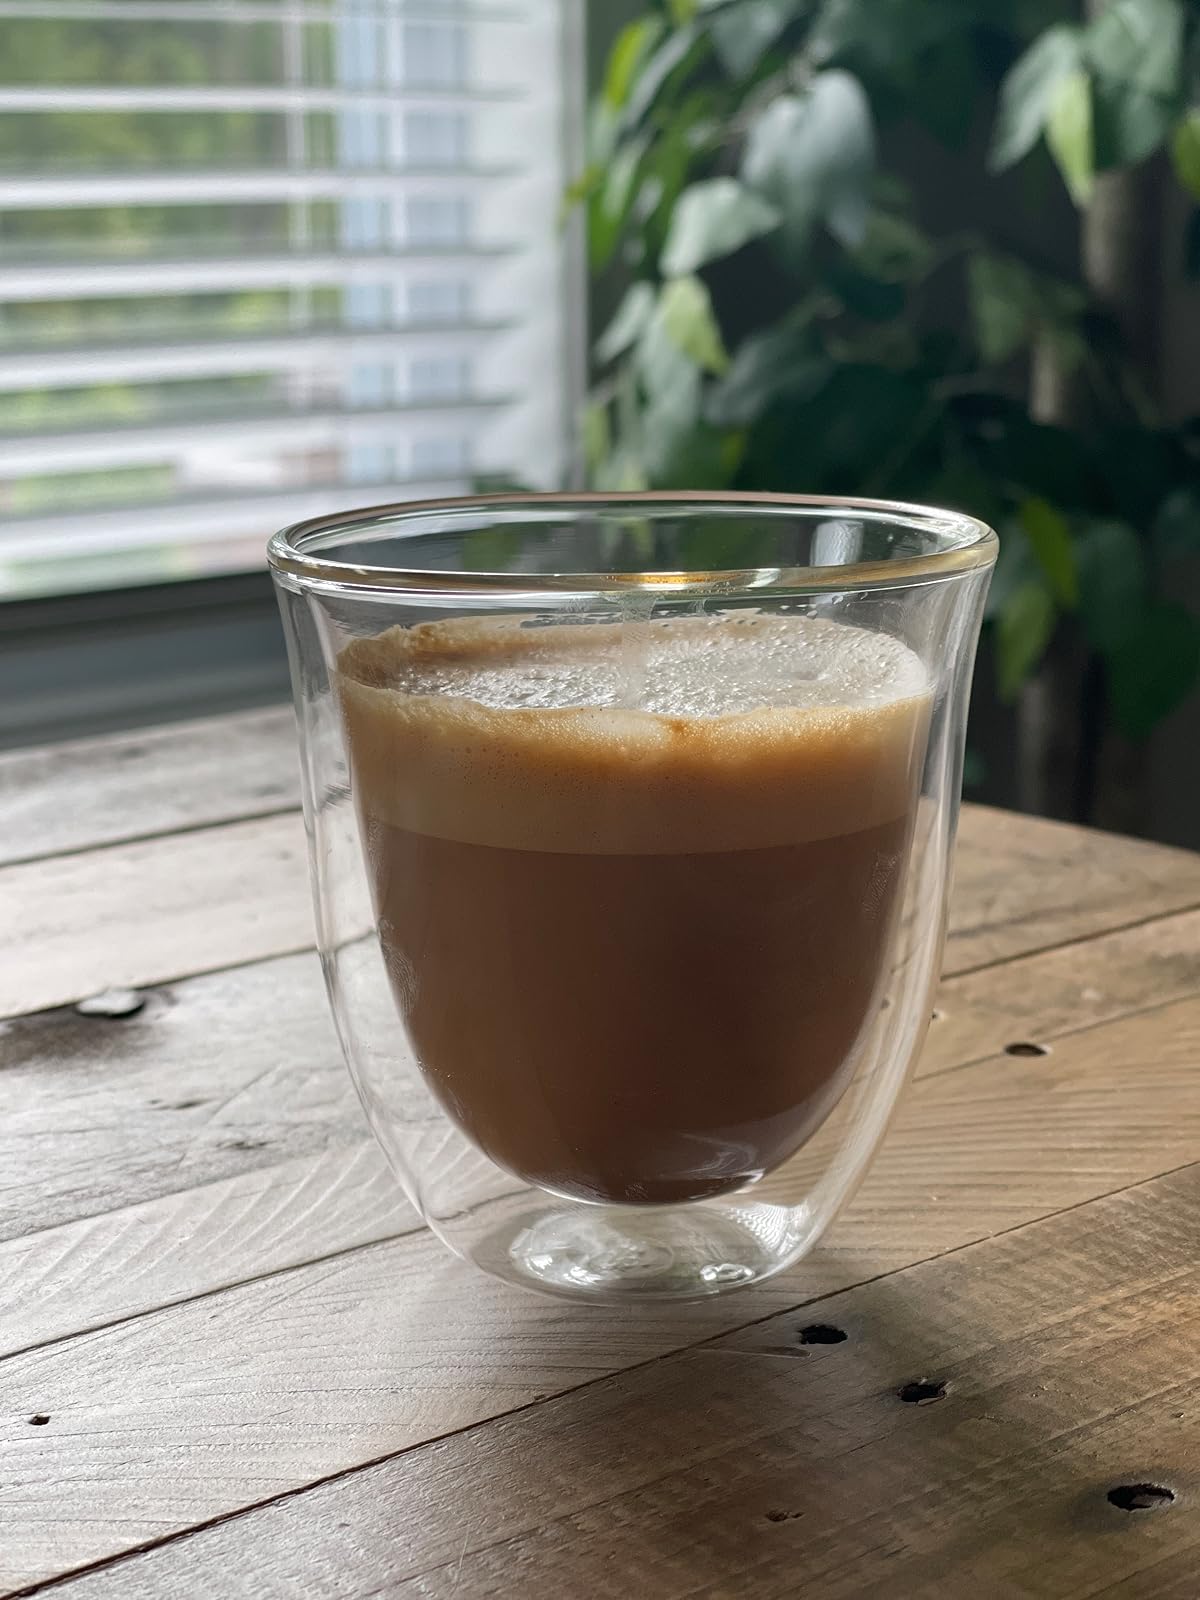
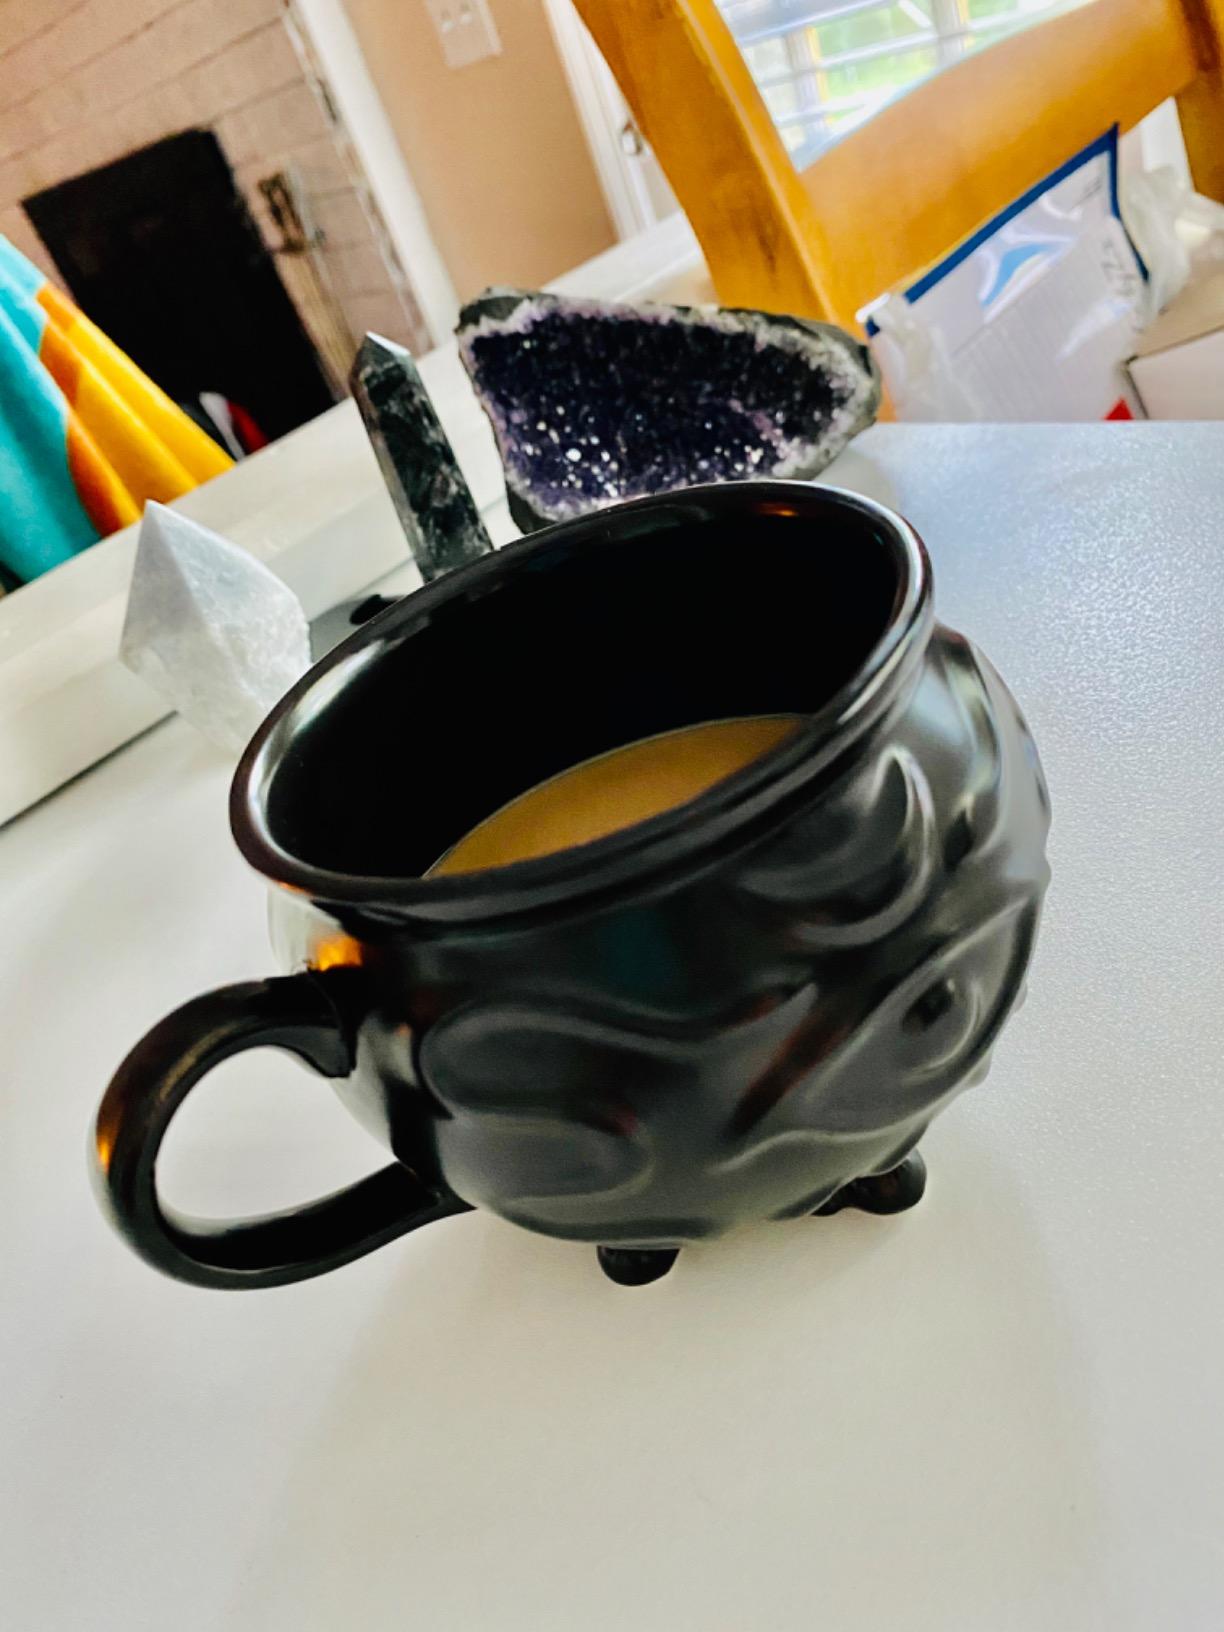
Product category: items_mug
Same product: no